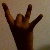
The image shows a hand gesture representing the number 8 in Indian Sign Language.